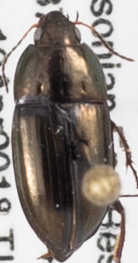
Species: Amara aenea
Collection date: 2018-04-19
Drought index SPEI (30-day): -1.18
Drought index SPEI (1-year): -0.304
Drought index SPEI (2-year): -0.32